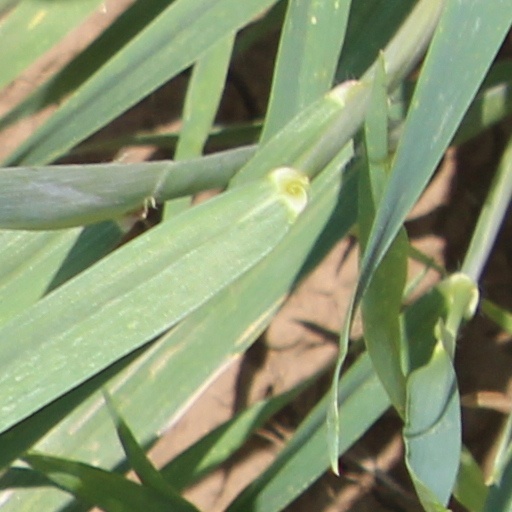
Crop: wheat